Gustavo Sáenz de Sicilia

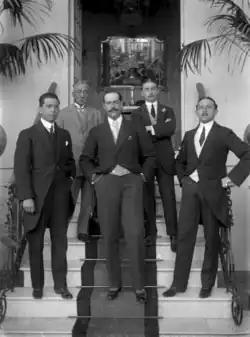
Sáenz de Sicilia (second from right) with Rafael Alducin (far left) and Alberto Braniff (center)

Sáenz de Sicilia fought during the Mexican Revolution in the 1910s on the side of the Huertistas. According to Valentín Campa, he took part in the assassination of Gustavo A. Madero while under the command of Victoriano Huerta.